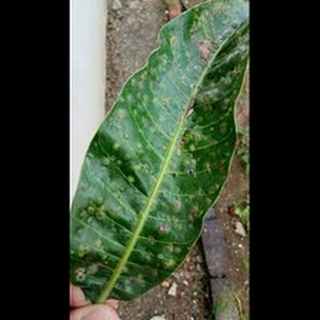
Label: wheat_mite